Wilmington, North Carolina, in the American Civil War

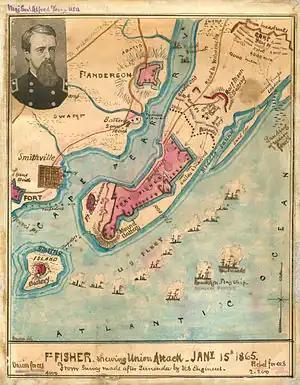
"Union Attack on Fort Fisher, North Carolina, January 15, 1865"

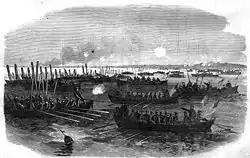
"Admiral Porter's boats removing torpedoes and buoying the channel in Cape Fear River", March 1865

Wilmington, North Carolina, was a major port for the Confederacy during the American Civil War. It was the last port to fall to the Union Army (February 1865), completing its blockade of the Atlantic coast.